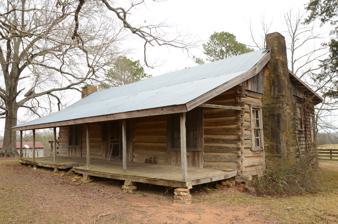
Building: Gillham House
Country: United States of America
Year built: 1866
Historic house in Arkansas, United States United States historic place Gillham House U.S. National Register of Historic Places Location in Arkansas Show map of Arkansas Location in United States Show map of the United States Location Co. Rd. 584 N of jct. with US 270 , Royal, Arkansas Coordinates 34°31′2″N 93°14′28″W / 34.51722°N 93.24111°W / 34.51722; -93.24111 Area less than one acre Built 1866 ( 1866 ) Built by Phillip Phagan Gillhan Architectural style Dogtrot NRHP reference No. 94000188 Added to NRHP March 17, 1994 The Gillham House is a historic house in rural Garland County, Arkansas .  It is located north of the hamlet of Royal , about 0.5 miles (0.80 km) north of United States Route 270 on the east side of Gillham Road.  It is a single story log dogtrot , with a side gable roof and a shed-roof porch across the front.  Its original log structure is visible, with its log pens fastened by V-notch and center-notch joints.  The house was built about 1866 by Philip Gillham, a Union Army veteran of the American Civil War . The house was listed on the National Register of Historic Places in 1994. Front view of Gillham House Side view of Gillham House See also National Register of Historic Places listings in Garland County, Arkansas References